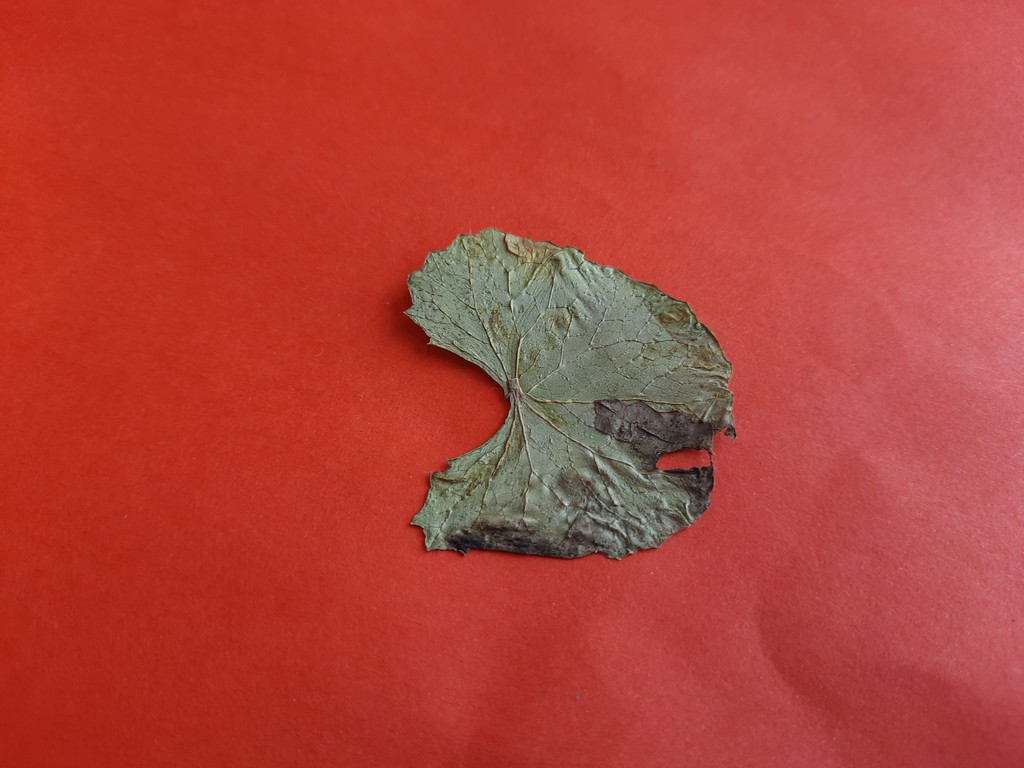
Label: Dried